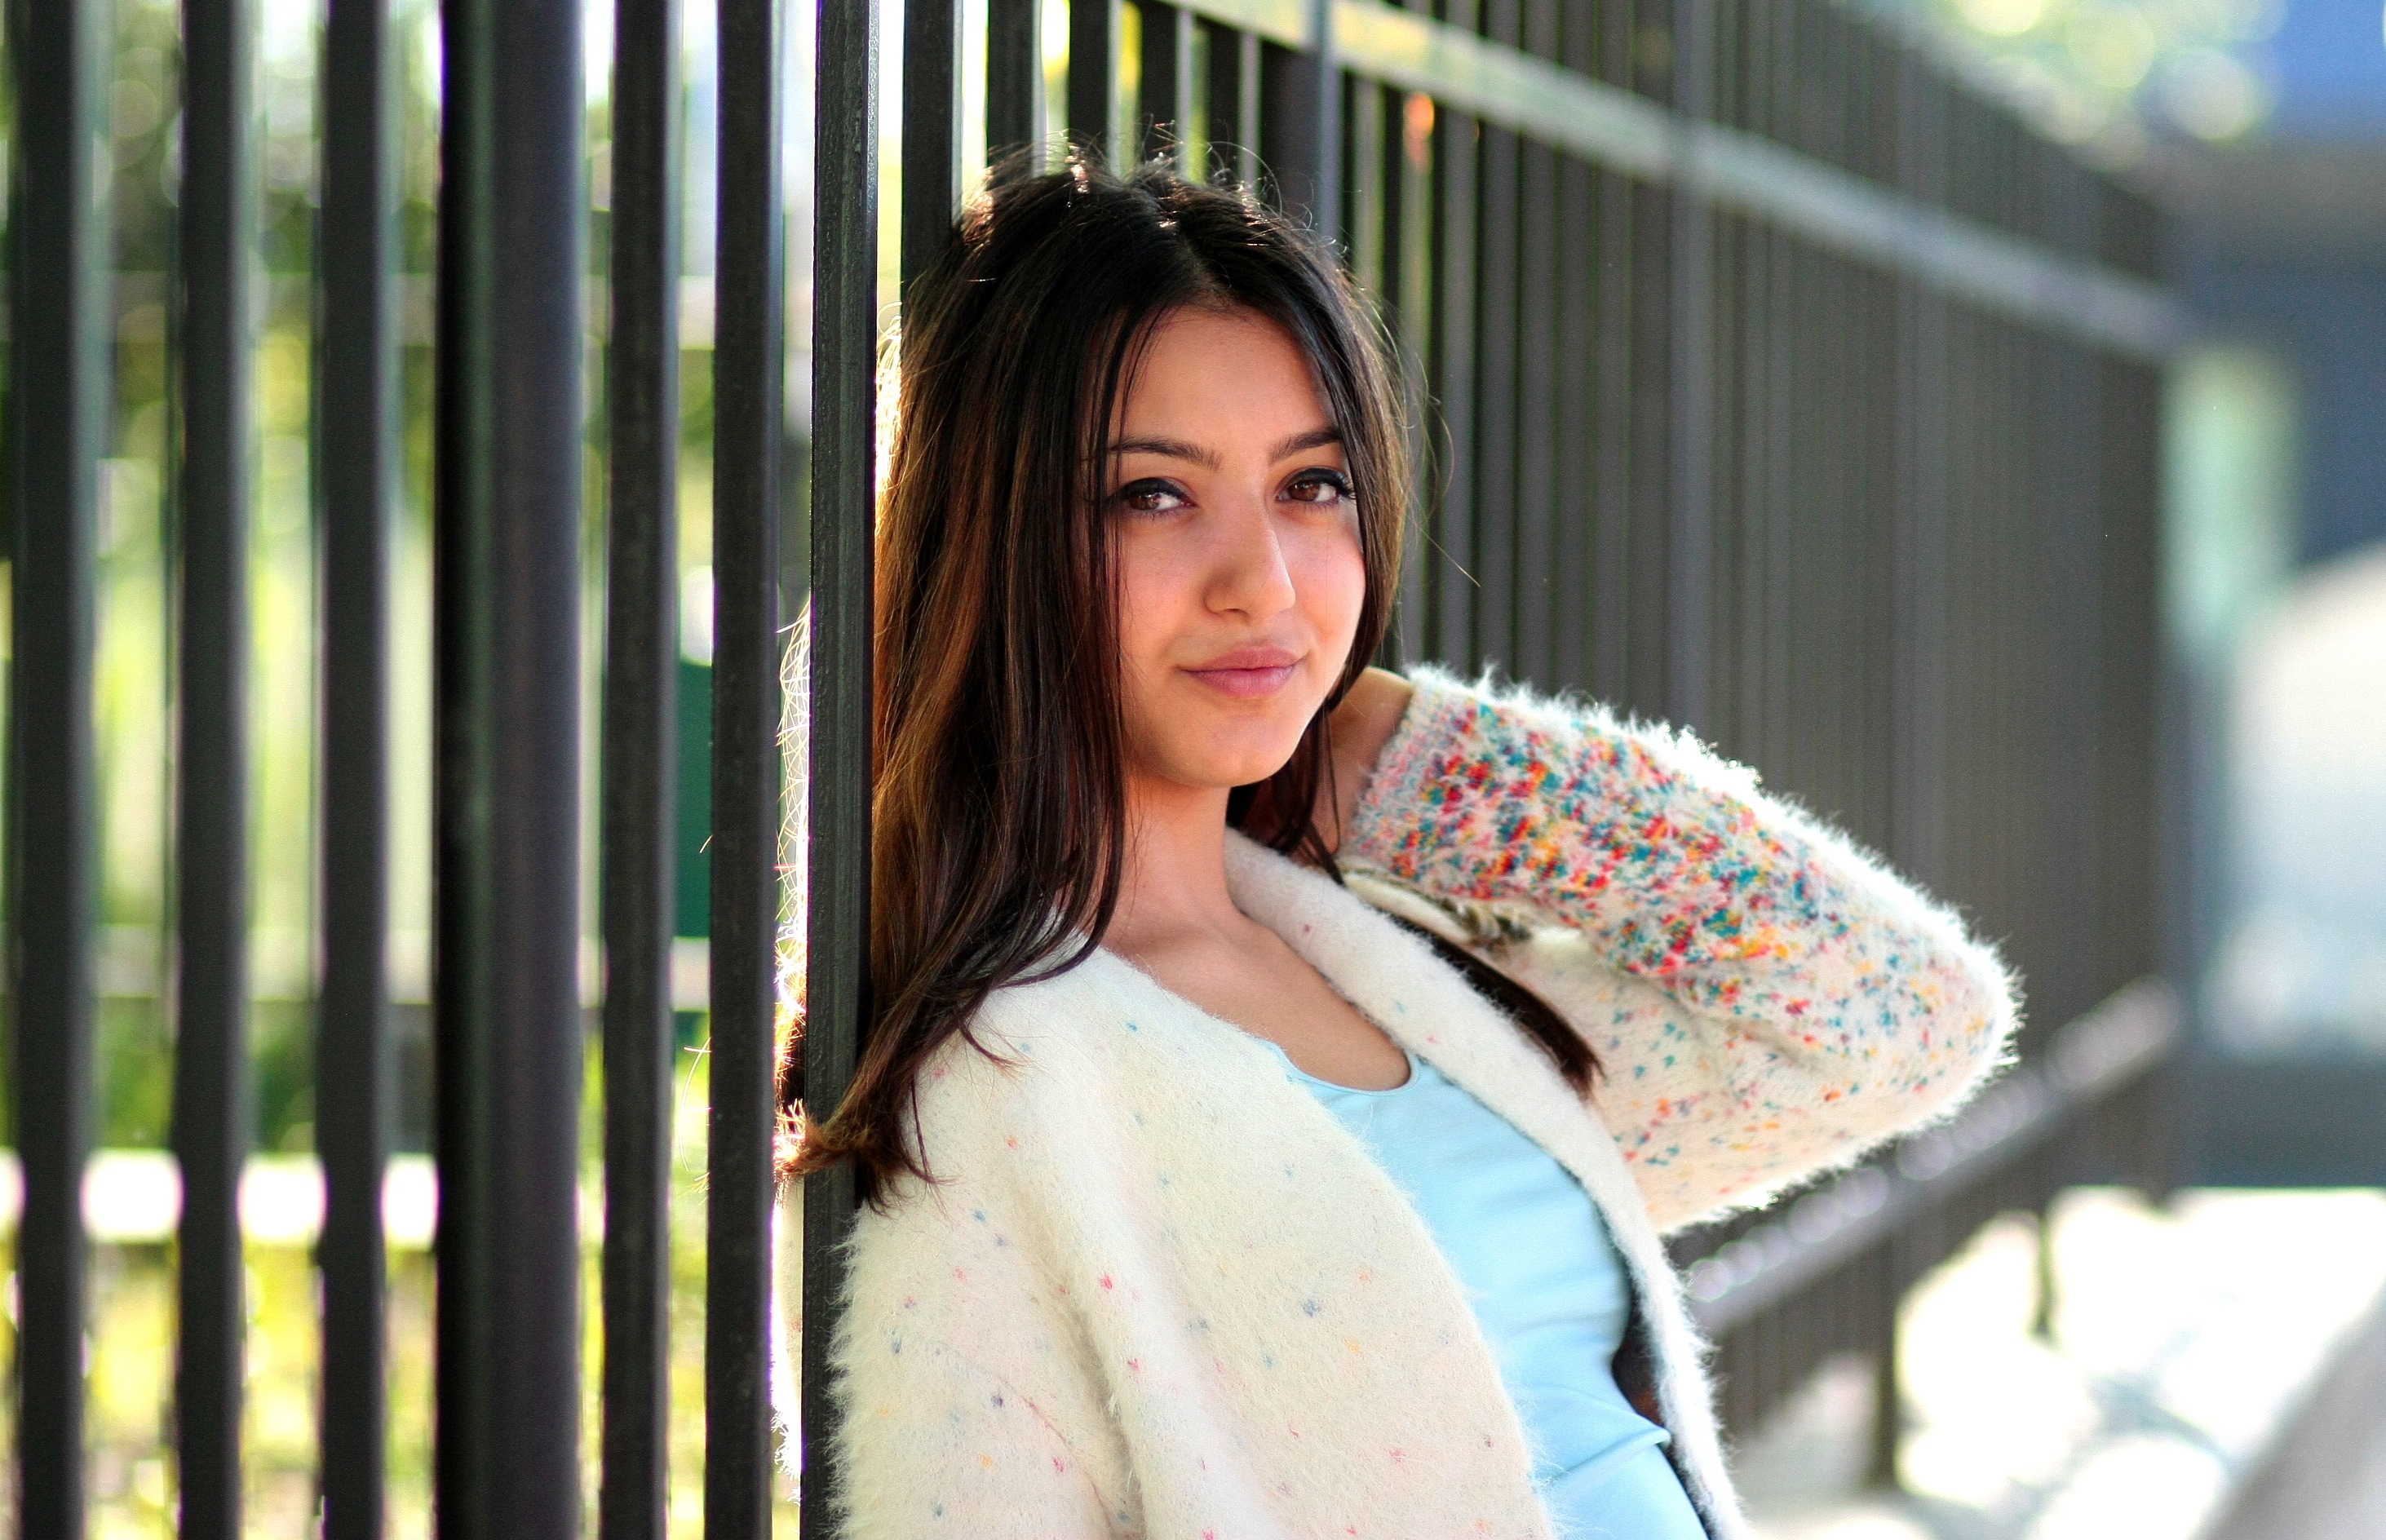
person, fence, girl, woman, photography, brunette, portrait, model, spring, fashion, lady, dress, beauty, abdomen, photo shoot, brown eyes, portrait photography